Skeletocutis

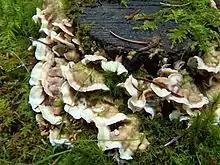
"S. amorpha" on pine stump, United States

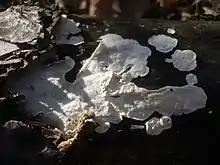
"S. carneogrisea" on Scots pine, Austria

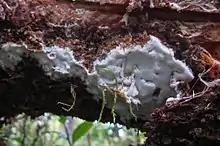
"S. kuehneri"

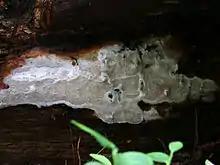
"S. stellae" on conifer log, Czech Republic

The taxon "S. australis", described from South America by Mario Rajchenberg in 1987, was later placed by him in synonymy with the species "S. stramentica", originally described from New Zealand.